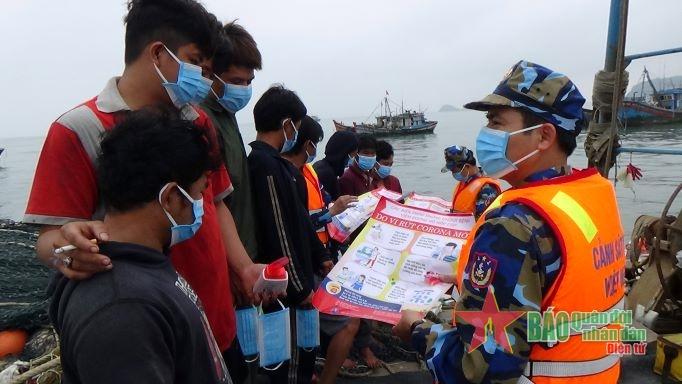
có những tấm áp phích xuất hiện ở trên tay của những đồng chí bộ đội